Geography of Egypt

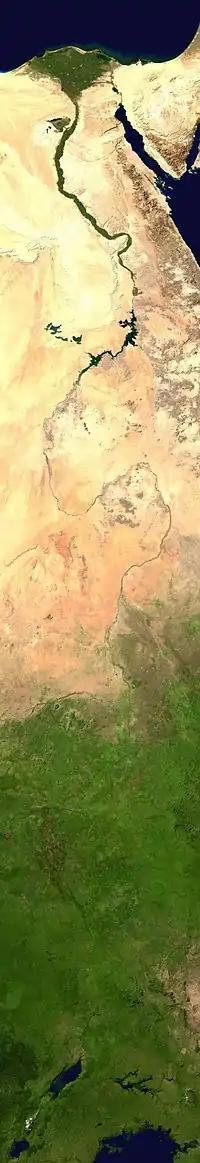
Nile delta, and the entire course of the Nile

The Nile Valley and Delta, the most extensive oasis on earth, was created by the world's longest river and its seemingly inexhaustible sources. Without the topographic channel that permits the Nile to flow across the Sahara, Egypt would be entirely desert. The length within Egypt of the River Nile in its northwards course from three central African sources – the White Nile, the Blue Nile, and the Atbara – totals some 1,600 km.